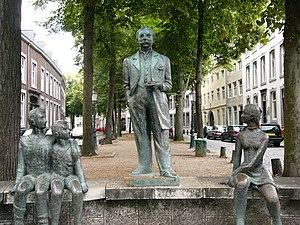
Wilhelmus Johannes Maria « Willem » Hofhuizen est un peintre et sculpteur expressionniste néerlandais.
Alphonse Olterdissen, souvent nommée Alfons or Fons Olterdissen, est un écrivain, poète et compositeur néerlandais né à Maastricht le 12 décembre 1865 et décédé dans cette même ville le 24 février 1923. La dernière partie de son opéra Trijn de Begijn devint l'hymne local de Maastricht.